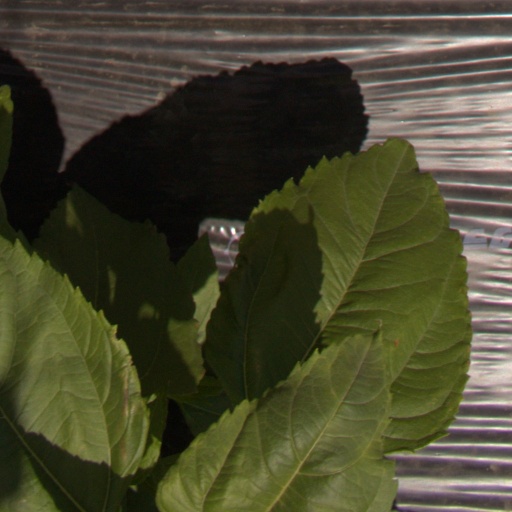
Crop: Jerusalem artichoke